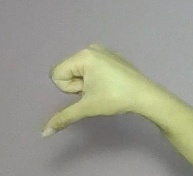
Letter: waw